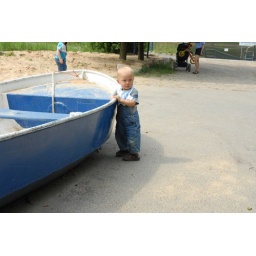
this little boy was putting sand in the boat